Desalination

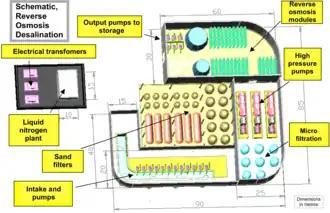
Schematic representation of a typical desalination plant using reverse osmosis. Hybrid desalination plants using liquid nitrogen freeze thaw in conjunction with reverse osmosis have been found to improve efficiency.

The leading process for desalination in terms of installed capacity and yearly growth is reverse osmosis (RO). The RO membrane processes use semipermeable membranes and applied pressure (on the membrane feed side) to preferentially induce water permeation through the membrane while rejecting salts. Reverse osmosis plant membrane systems typically use less energy than thermal desalination processes. Energy cost in desalination processes varies considerably depending on water salinity, plant size and process type. At present the cost of seawater desalination, for example, is higher than traditional water sources, but it is expected that costs will continue to decrease with technology improvements that include, but are not limited to, improved efficiency, reduction in plant footprint, improvements to plant operation and optimization, more effective feed pretreatment, and lower cost energy sources.